Solty Rei

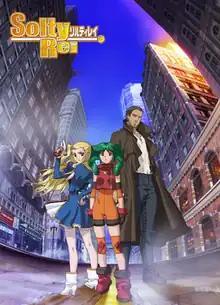
Key visual of the series

Solty Rei is a Japanese anime television series animated by Gonzo and AIC following the inhabitants of a city where an Aurora prevents aerial travel. The series aired on TV Asahi from October 2005 to March 2006.